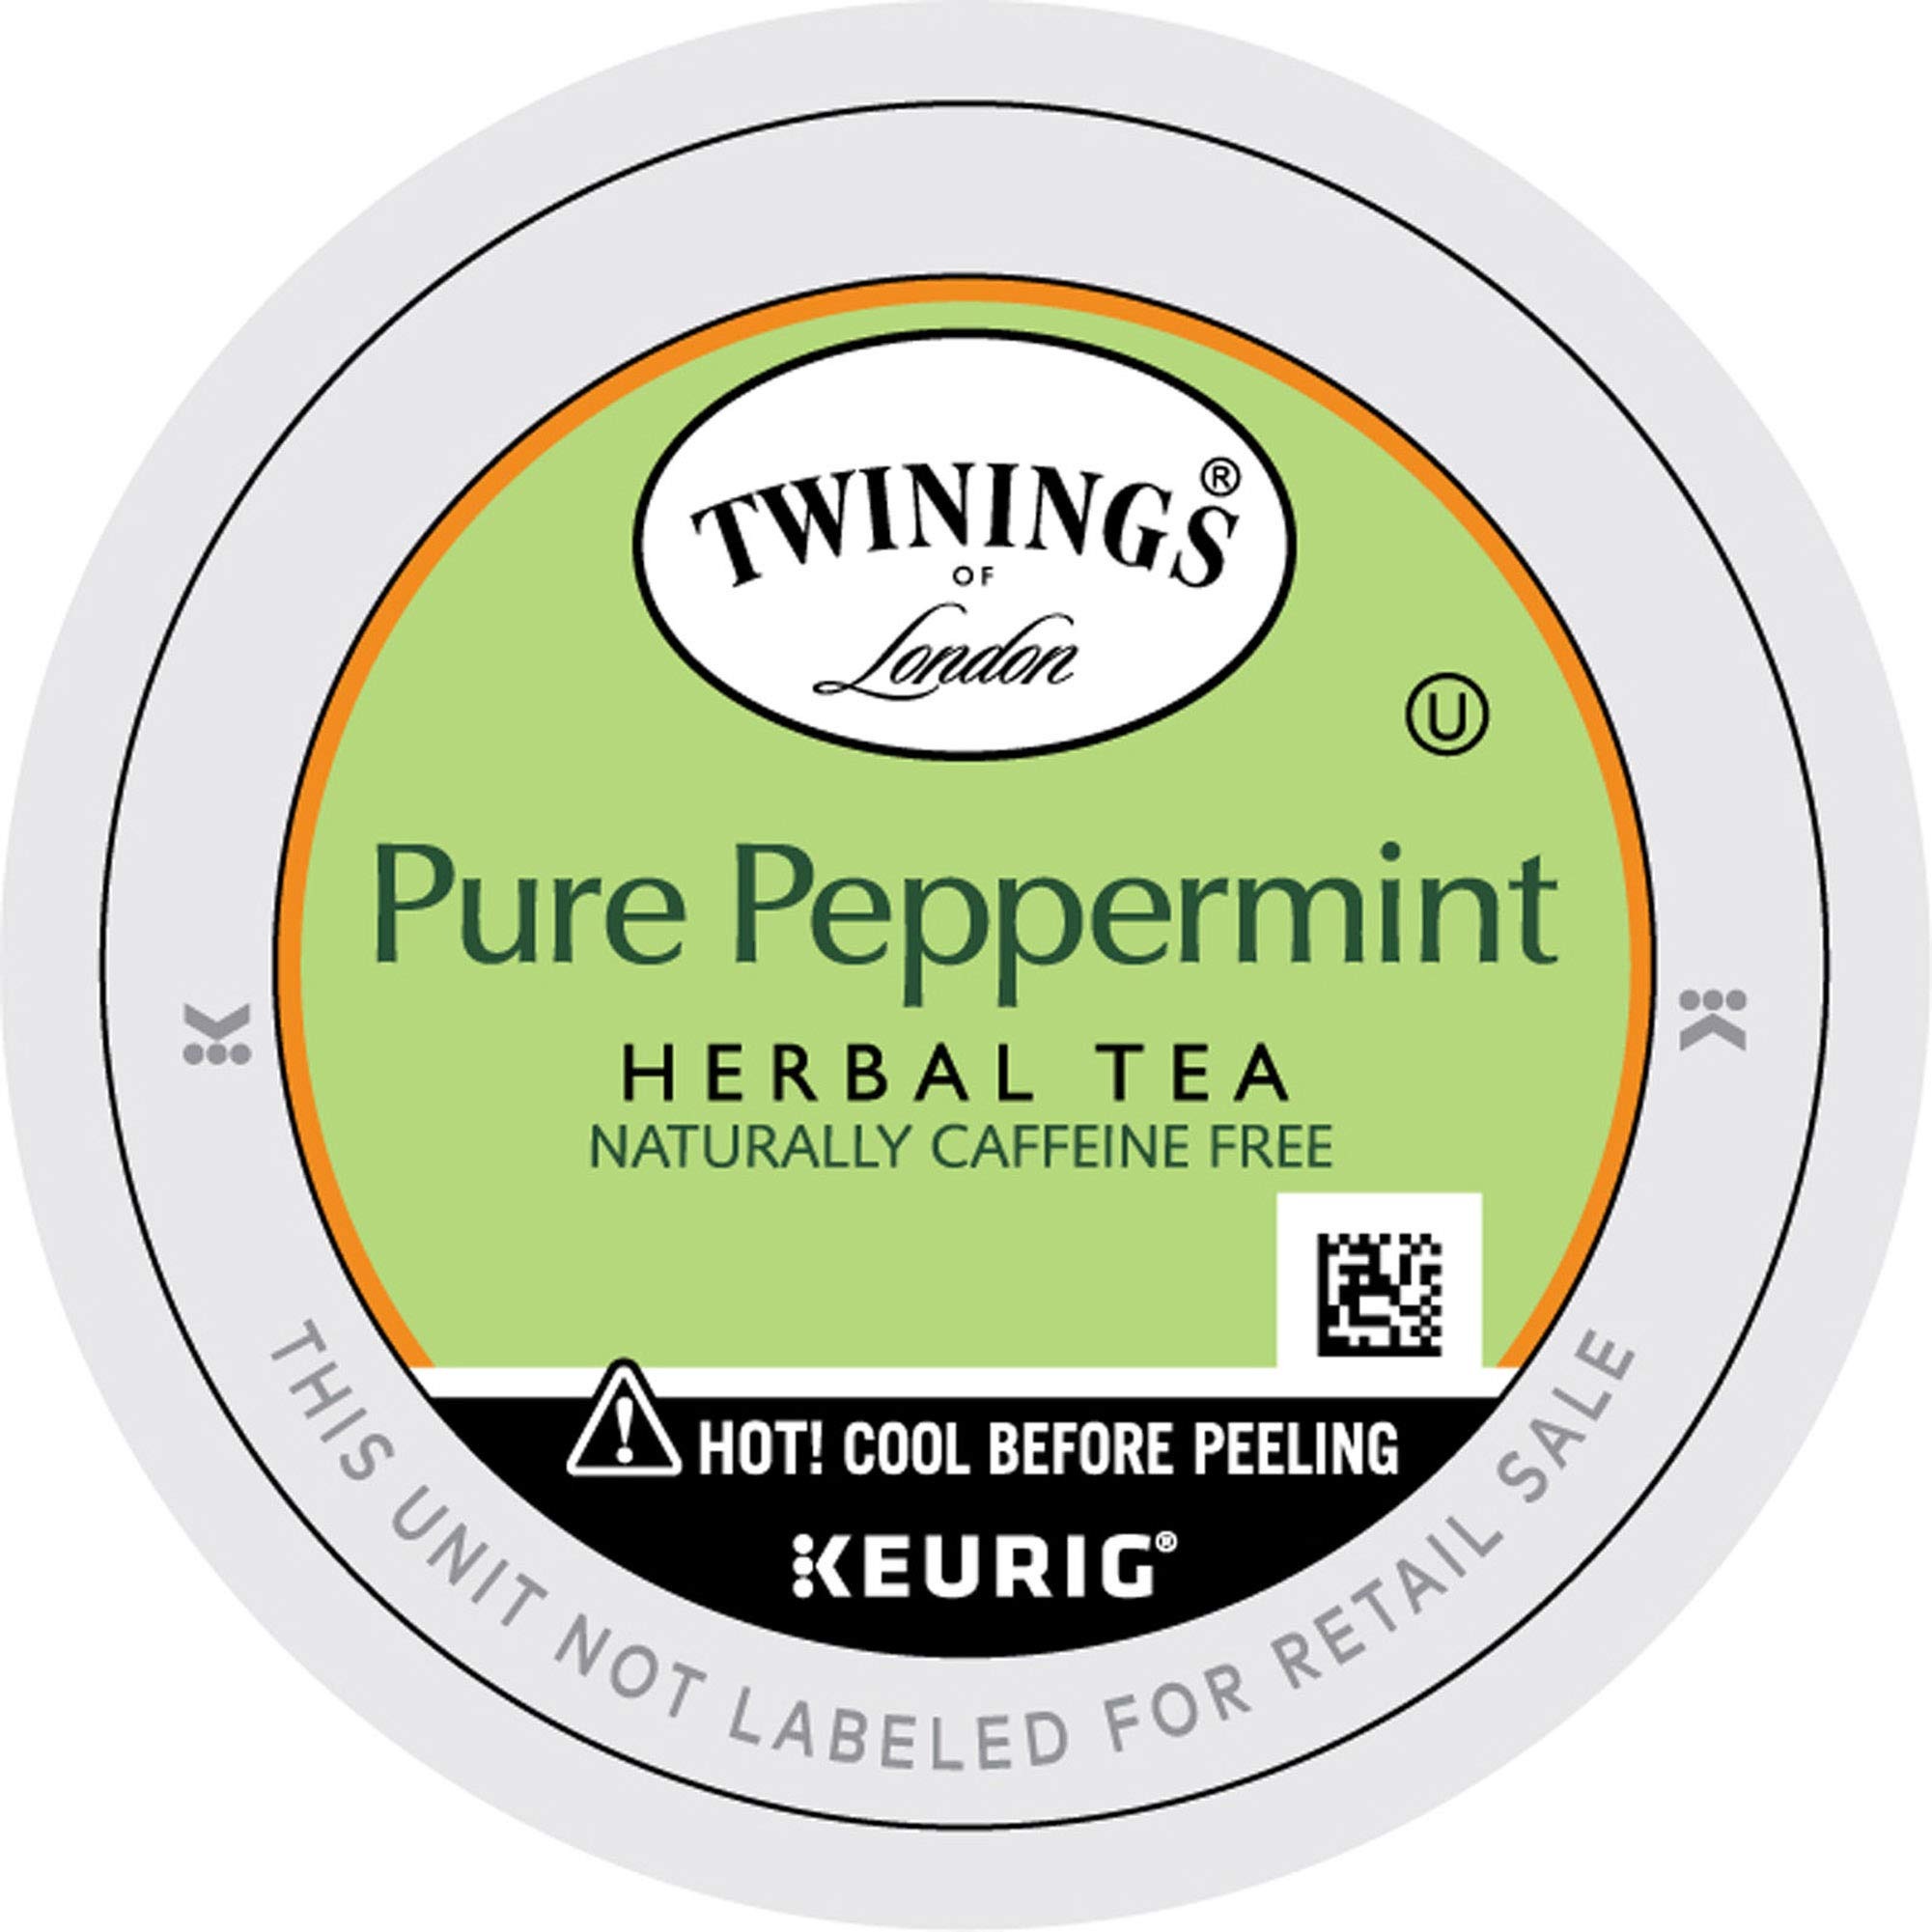
Item Name: Twinings of London Pure Peppermint Tea K-Cups for Keurig®, 24 Count
Bullet Point 1: FRESH FLAVOR: One box of 24 Pure Peppermint tea K-Cups. Delight in the pure, refreshing taste of this warm, savory tea. Using a Keurig Brewer, press the 6-oz. or 8 oz. brew button for optimal flavor.
Bullet Point 2: ONLY THE FINEST QUALITY: Our expert blenders source only the finest leaves cultivated to our exacting standards by trusted growers around the world. From these tea gardens we hand-select the leaves that will shape your next Twinings moment.
Bullet Point 3: PEPPERMINT TEA: A refreshing herbal tea expertly blended using only 100% pure peppermint to deliver an invigorating tea with an uplifting aroma and fresh mint taste.
Bullet Point 4: RICH HISTORY: In 1706 Thomas Twining began selling fine tea from an English storefront in The Strand, London. Today, Twinings still sells some of the world's best teas from the original store and in more than 100 countries throughout the world.
Bullet Point 5: HAND SELECTED FOR YOUR HOME: Made without artificial ingredients, Twinings natural teas provide a wholesome tea experience. If you enjoy Bigelow Tea, Lipton Tea, Harney & Sons Tea, Davidson's Tea, or Prince of Peace Tea - try Twining's of London Tea.
Value: 24.0
Unit: Count

Price: 16.395